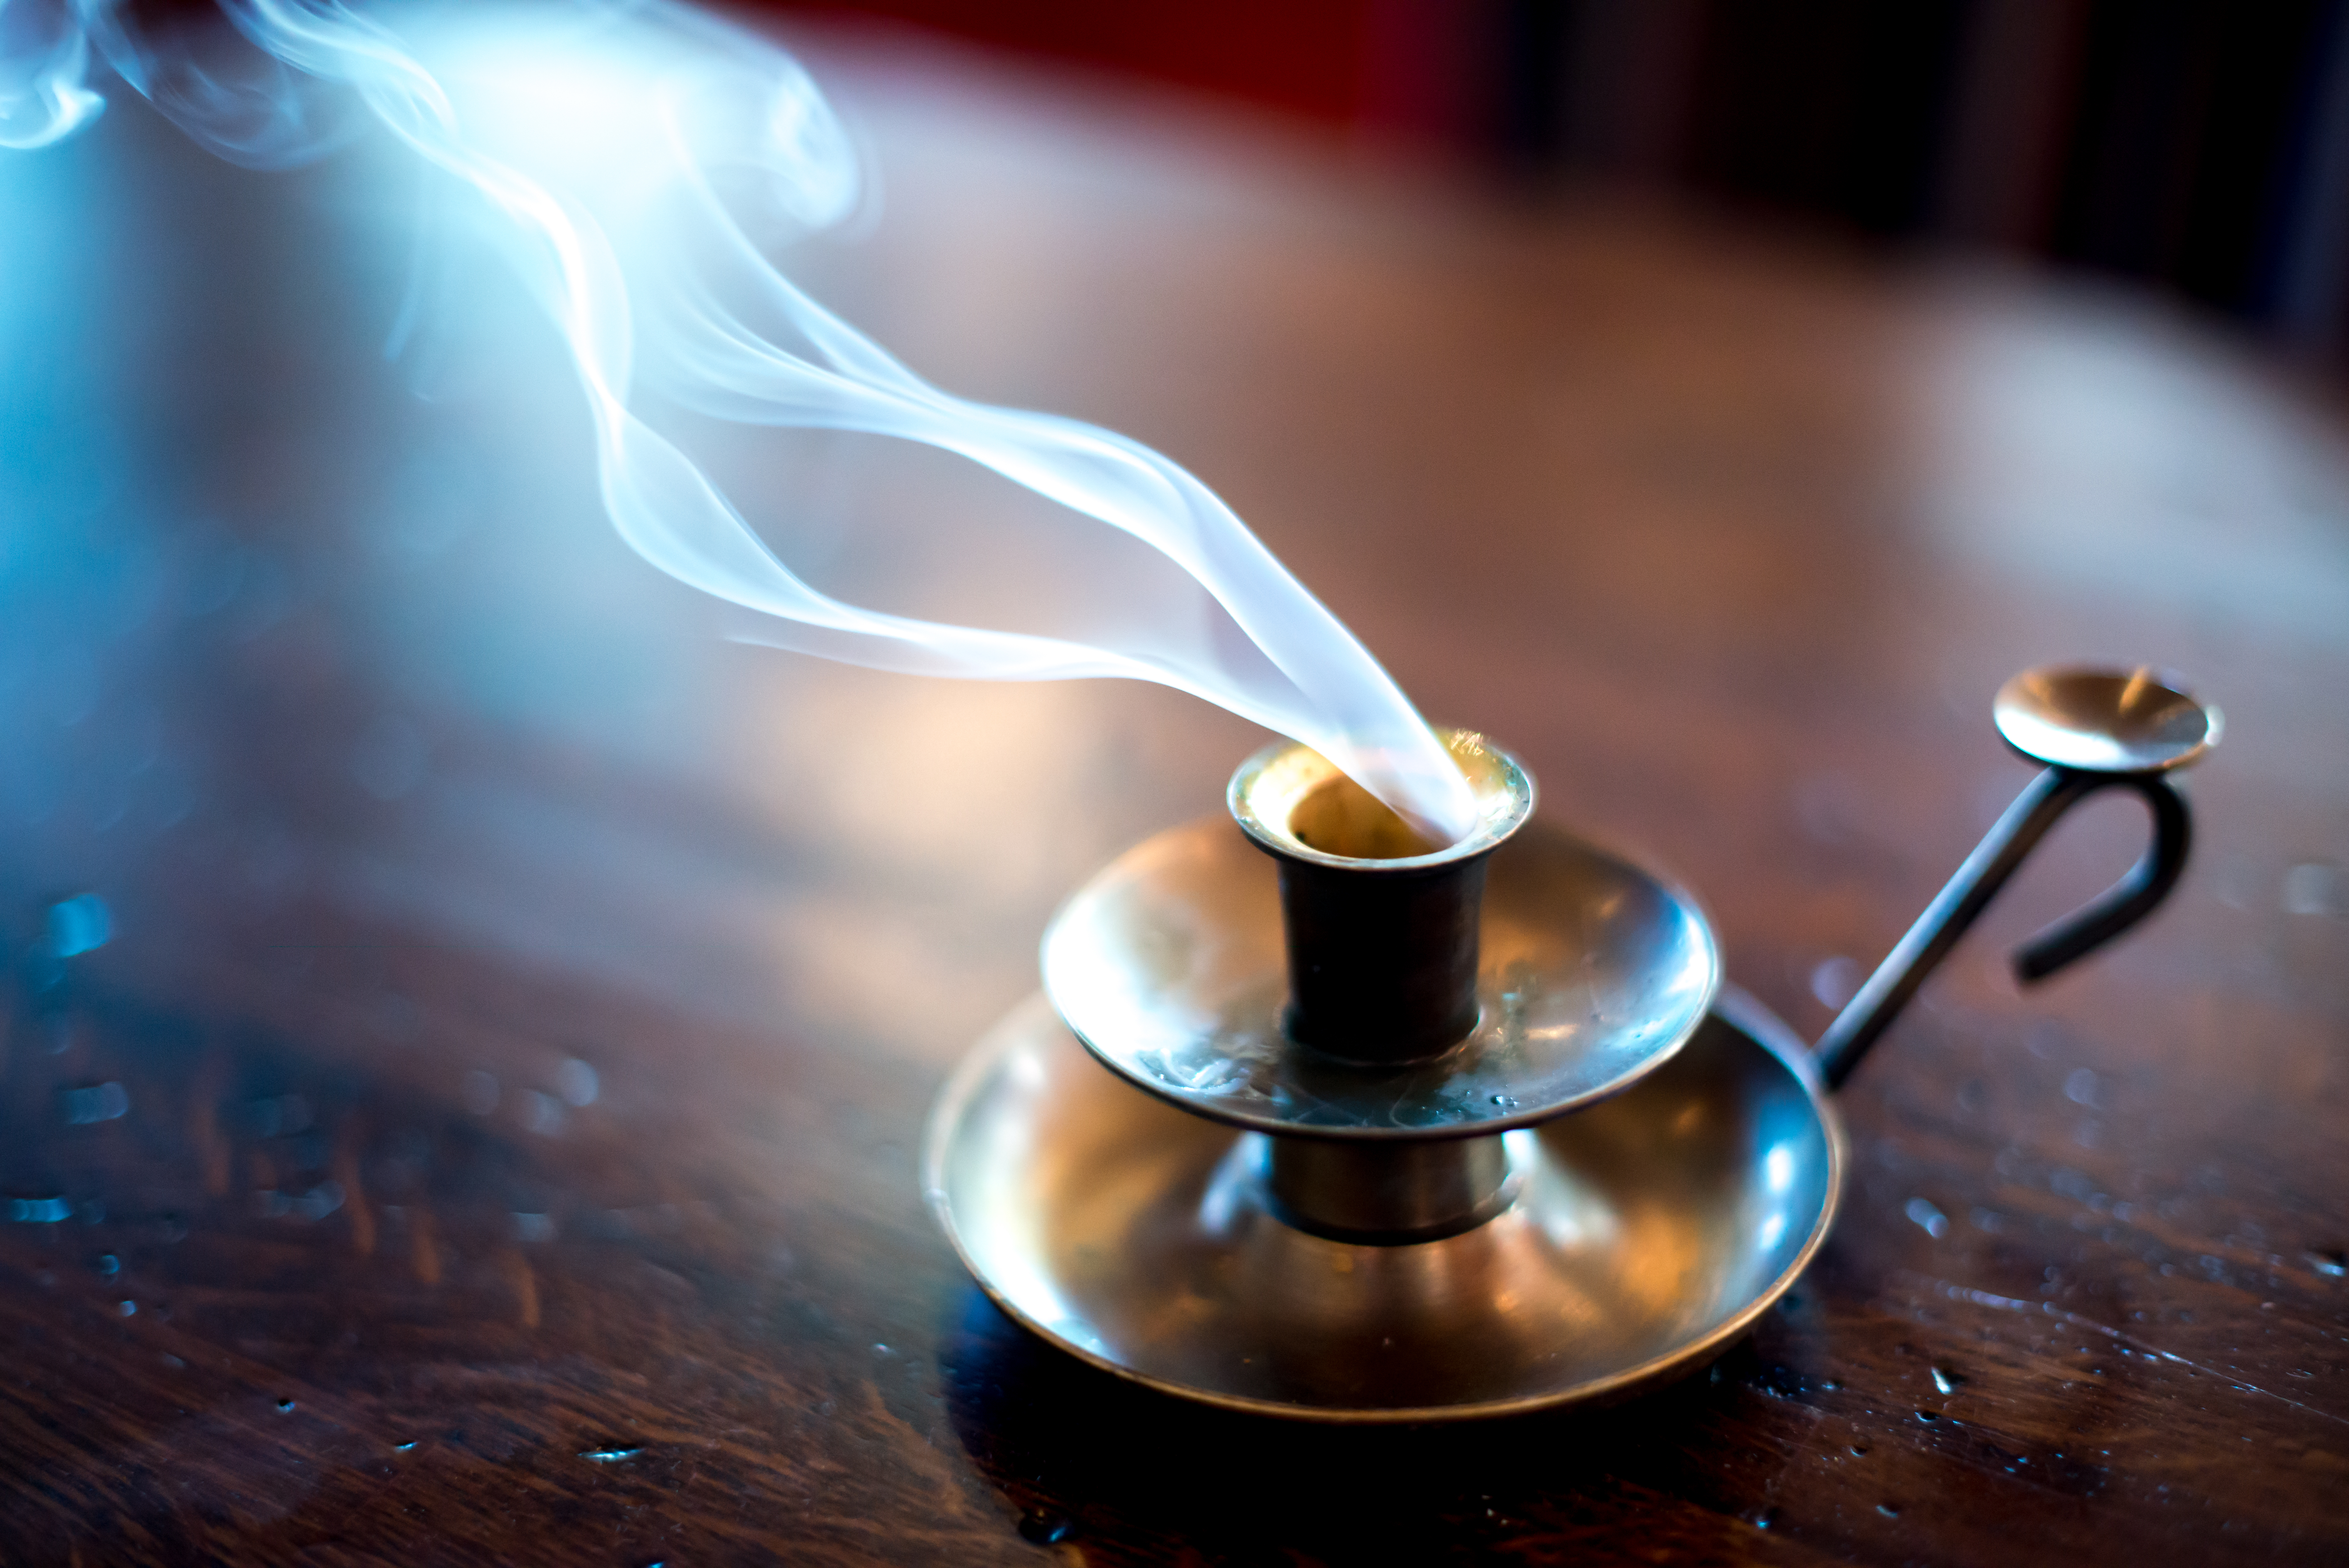
table, light, bokeh, white, photography, restaurant, smoke, photo, brown, flame, drink, darkness, blue, nikon, black, candle, lighting, art, no, 50mm, 14, raw, magic, norway, colorphotography, nikond600, akershus, asker, macro photography, still life photography, smokestream, computer wallpaper